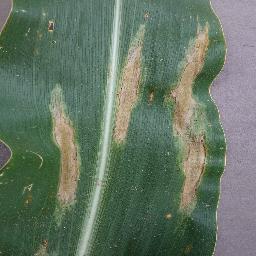
Label: Corn___Northern_Leaf_Blight